Juvenile Jungle (film)

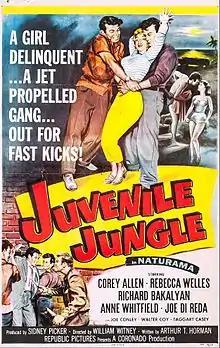
Theatrical release poster

Juvenile Jungle is a 1958 American crime film directed by William Witney and written by Arthur T. Horman. The film stars Corey Allen, Rebecca Welles, Richard Bakalyan, Anne Whitfield, Joe Di Reda and Joe Conley. The film was released on April 24, 1958 by Republic Pictures.